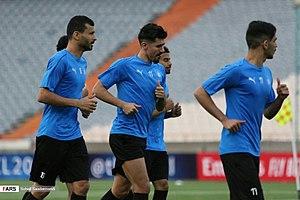
Baghdad Bounedjah, né le 24 novembre 1991 à Oran, en Algérie, est un footballeur international algérien qui évolue au poste d'attaquant à